Creophilus rekohuensis

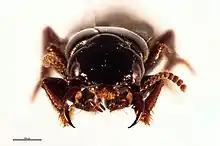
Head of "Creophilus rekohuensis"

Emberson noted that the unnamed "Creophilus" species he had collected was similar to the mainland New Zealand species "C. huttoni", but its tiny hairs were silver rather than gold in colour.